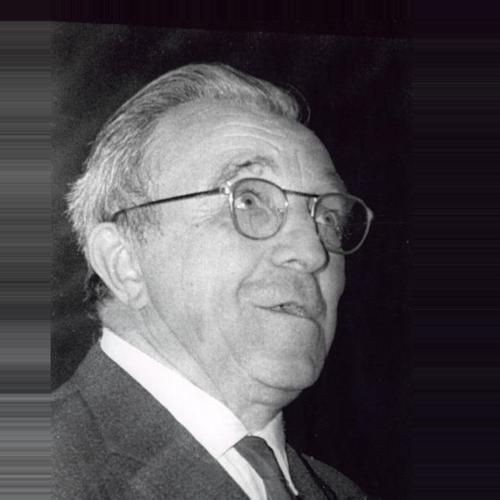
Age: 65